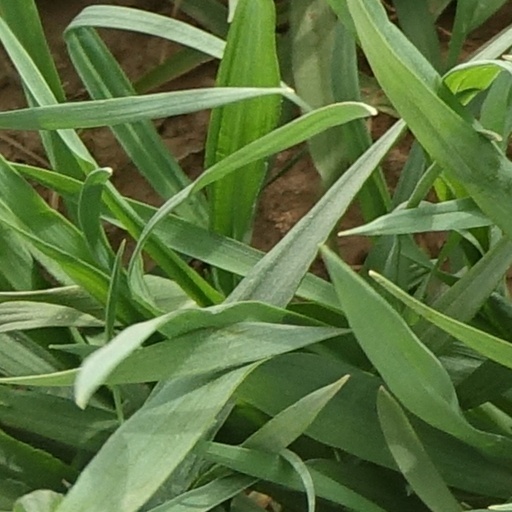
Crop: wheat